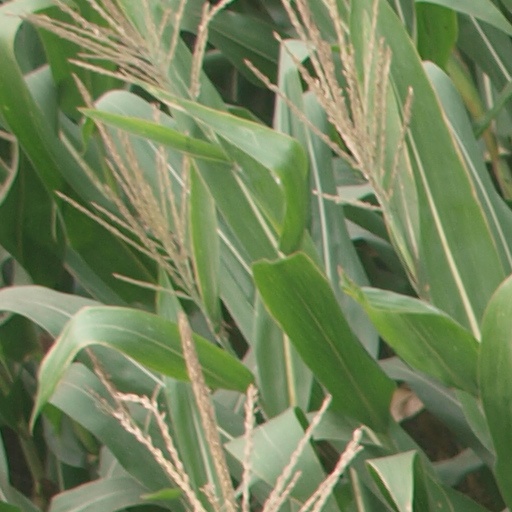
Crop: maize; corn